Volodymyr Melnychenko

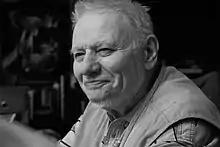
Melnychenko in 2019

Worked in architecture, sculpture, painting, graphics, monumental art: mosaic, ceramics, metal, design, plastic modeling. Author of screenplays for documentaries. Worked in art photography.